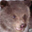
Label: bear